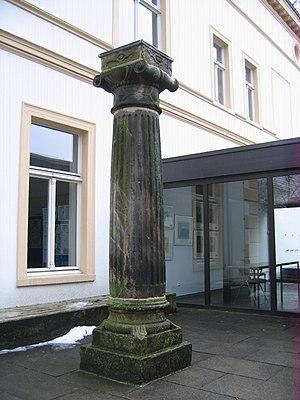
à Herford, arrondissement de Herford, Rhénanie-du-Nord-Westphalie, Allemagne. العربية